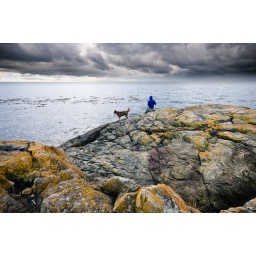
A man plays the guitar as his dog waits by his side for the storm to hit.